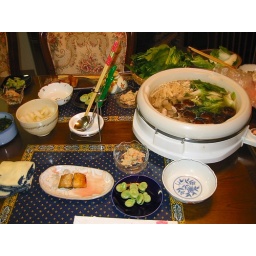
Nabe involves a pot of boiling water which becomes a delicious broth by adding vegetables and sliced meat.